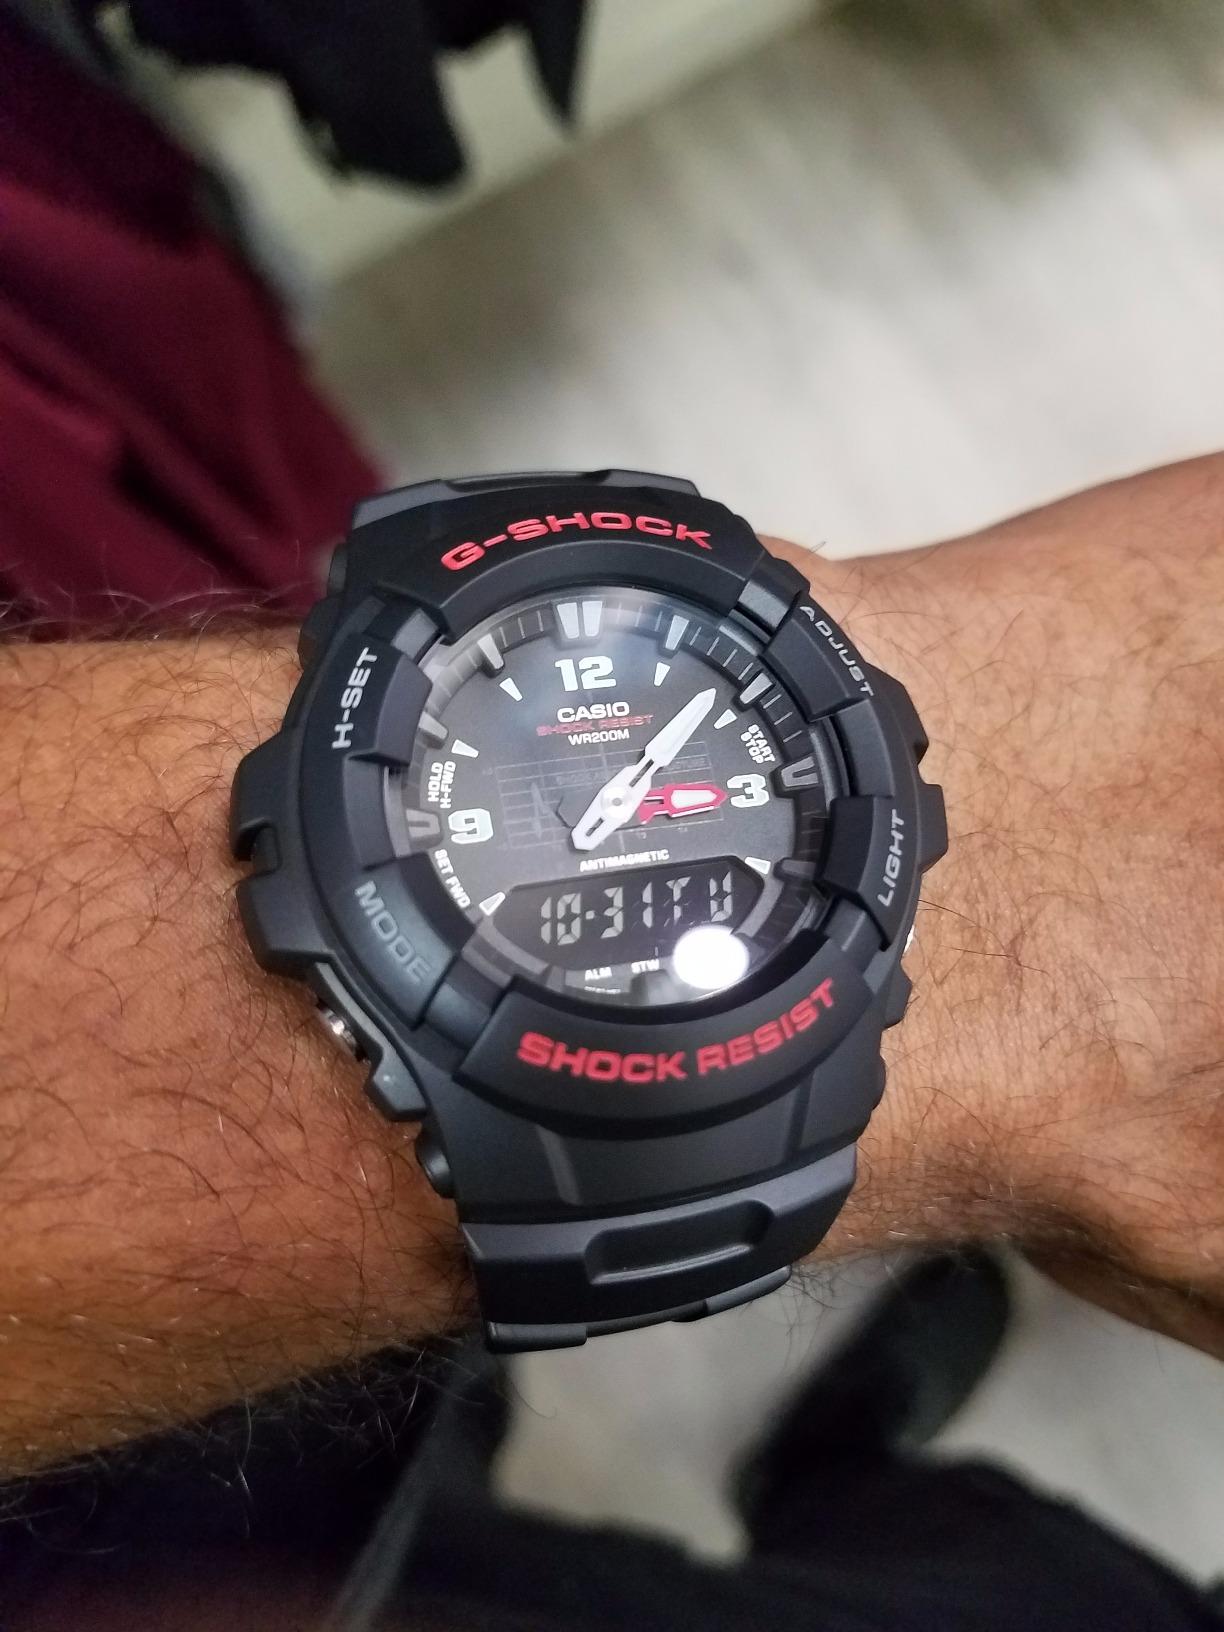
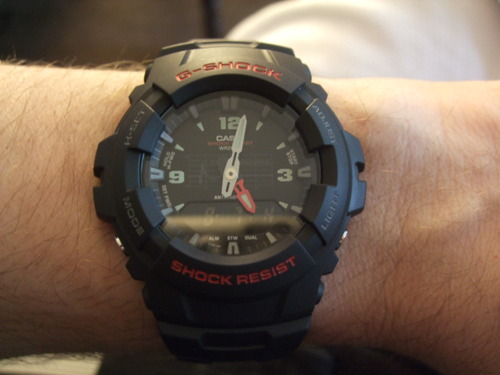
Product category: accessories_watch
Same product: yes